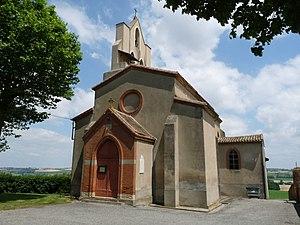
Eglise de Francarville, Haute-Garonne, France
Francarville est une commune française située dans le département de la Haute-Garonne en région Occitanie.
La liste des églises de la Haute-Garonne recense de manière exhaustive les églises situées dans le département français de la Haute-Garonne.